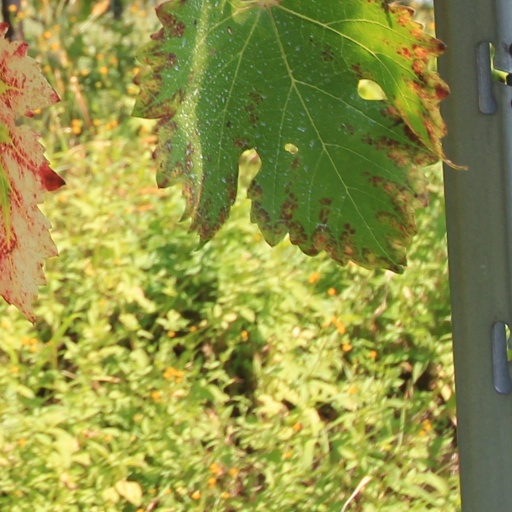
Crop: grape